Warsaw, New York

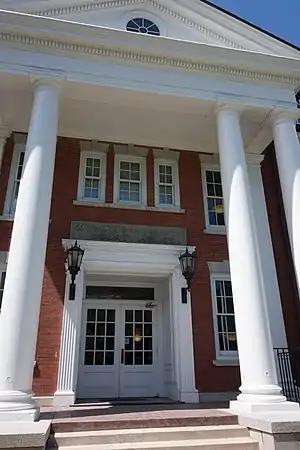
Wyoming County Courthouse

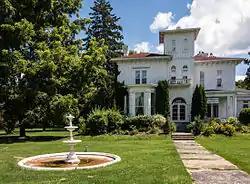
Augustus Frank House

Warsaw is a town in Wyoming County, in the U.S. state of New York. The population was 5,316 at the 2020 census. It is located approximately 37 miles east southeast of Buffalo and approximately 37 miles southwest of Rochester. The town may have been named after Warsaw, Poland.